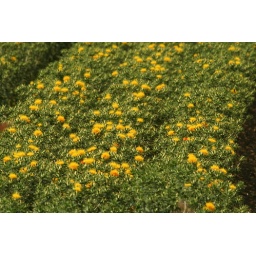
growing in the field across the street from my apartment